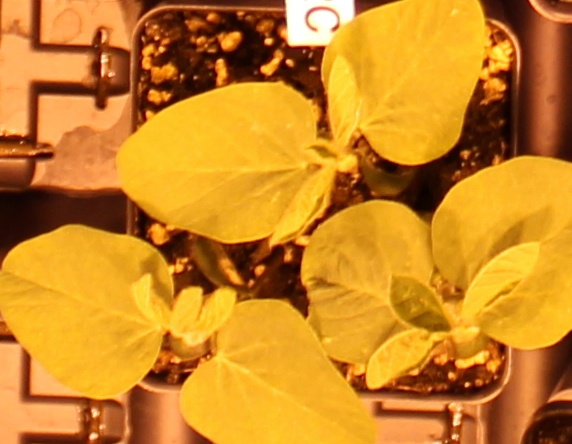
Label: Soybean